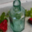
Label: bottle